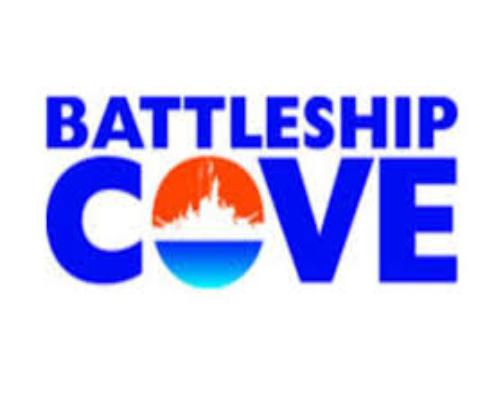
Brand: battleship
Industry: Leisure